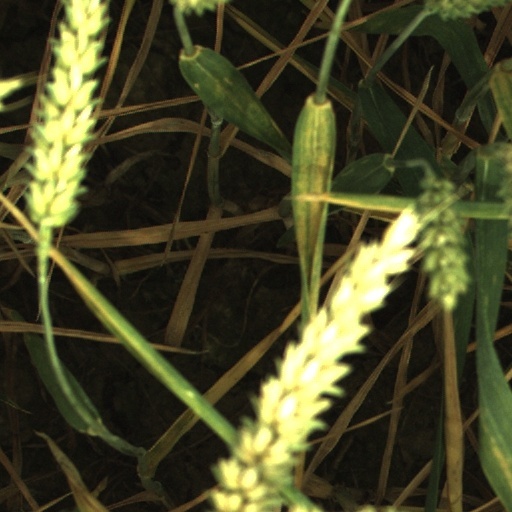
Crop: wheat